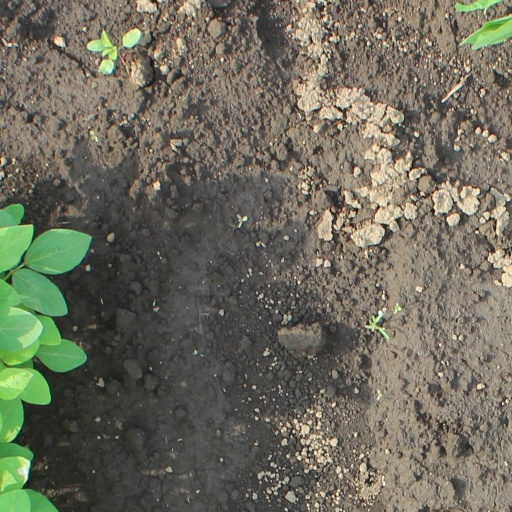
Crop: soybean